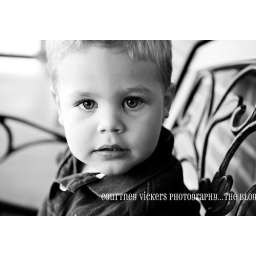
Said he saw a big red dog in my camera! How creative! ;)